SS 's Jacob

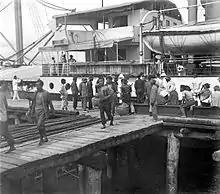
Chinese labourers froon Shantou disembarking from " 's Jacob" at Belawan to work on Sumatran tobacco plantations, about 1907–15

On 20 March 1918 President Woodrow Wilson issued Proclamation 1436, authorising the seizure under angary of Dutch ships in US ports. The UK also seized Dutch ships in ports of the British Isles and the British Empire. " 's Jacob" was seized in Singapore. She was vested in the UK Shipping Controller, who appointed the British India Steam Navigation Company to manage her. The ship was returned to her owners in February 1919.